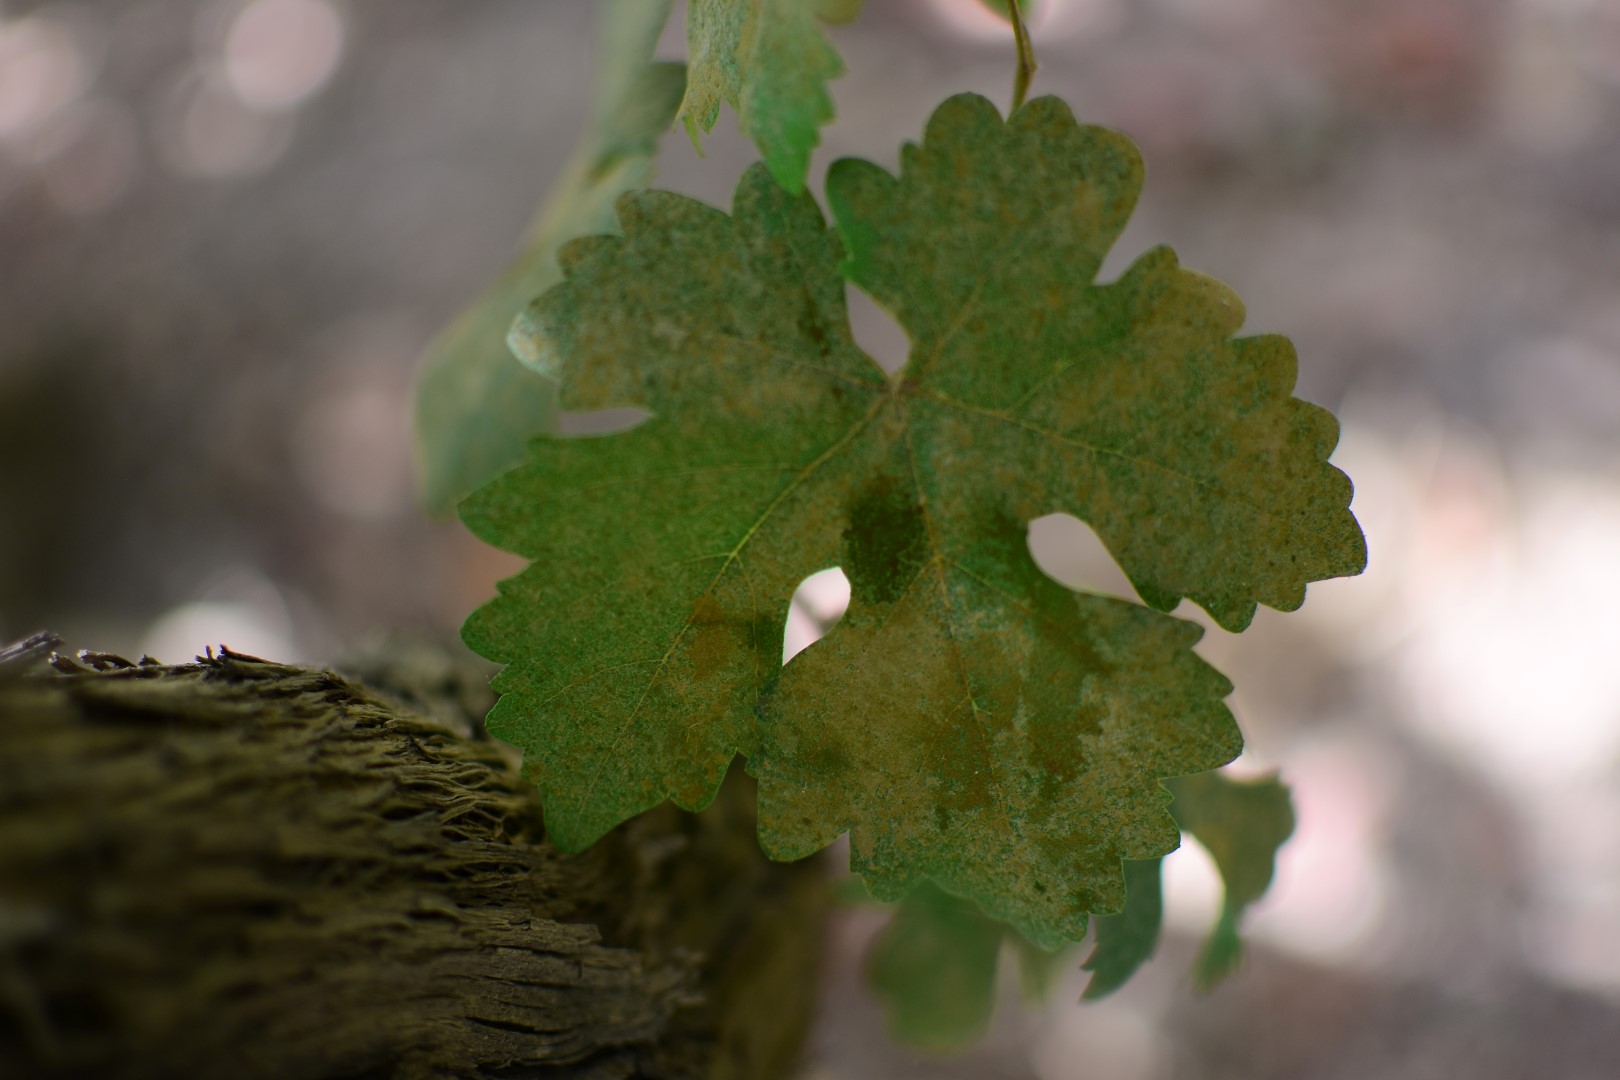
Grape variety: Shdah